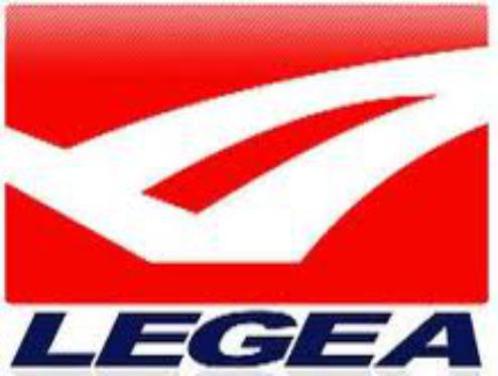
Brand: legea-2
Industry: Sports